Edward Parr

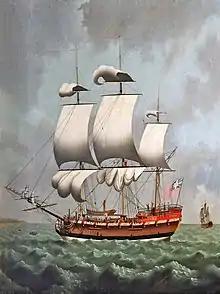
A Liverpool slave ship

Edward Parr (26 February 1718 - February 1768) was an English slave trader, apothecary and merchant of Liverpool. He was involved in 51 slave voyages, operating out of the Port of Liverpool between 1750 and 1768. Parr owned a slave ship called "Briton", whose captain employed an African pirate called Captain Lemma Lemma to capture and enslave people with his war canoes. Parr was a member of the African Company of Merchants.